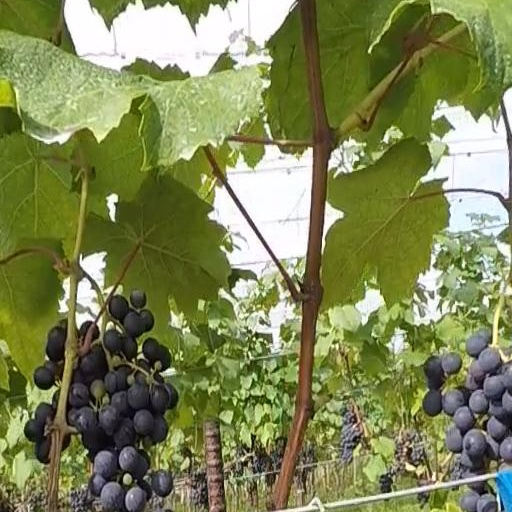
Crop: grape